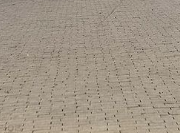
Surface type: paving stones